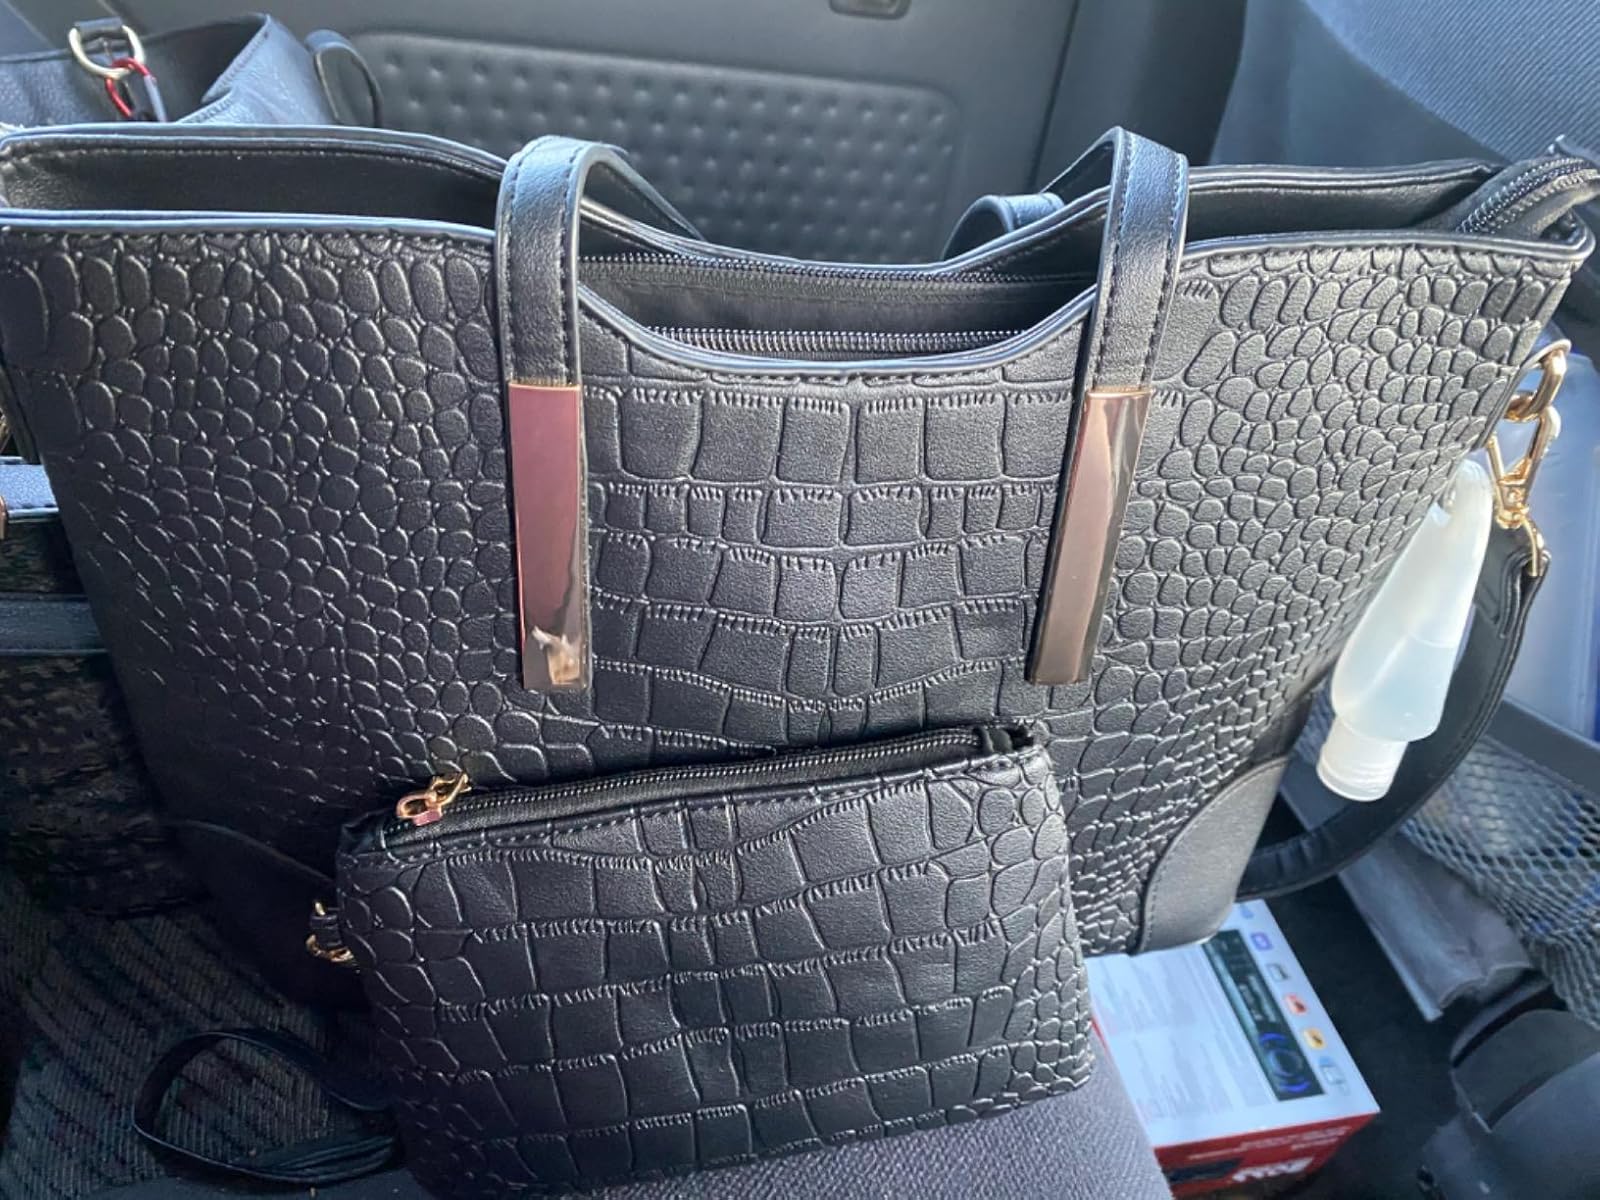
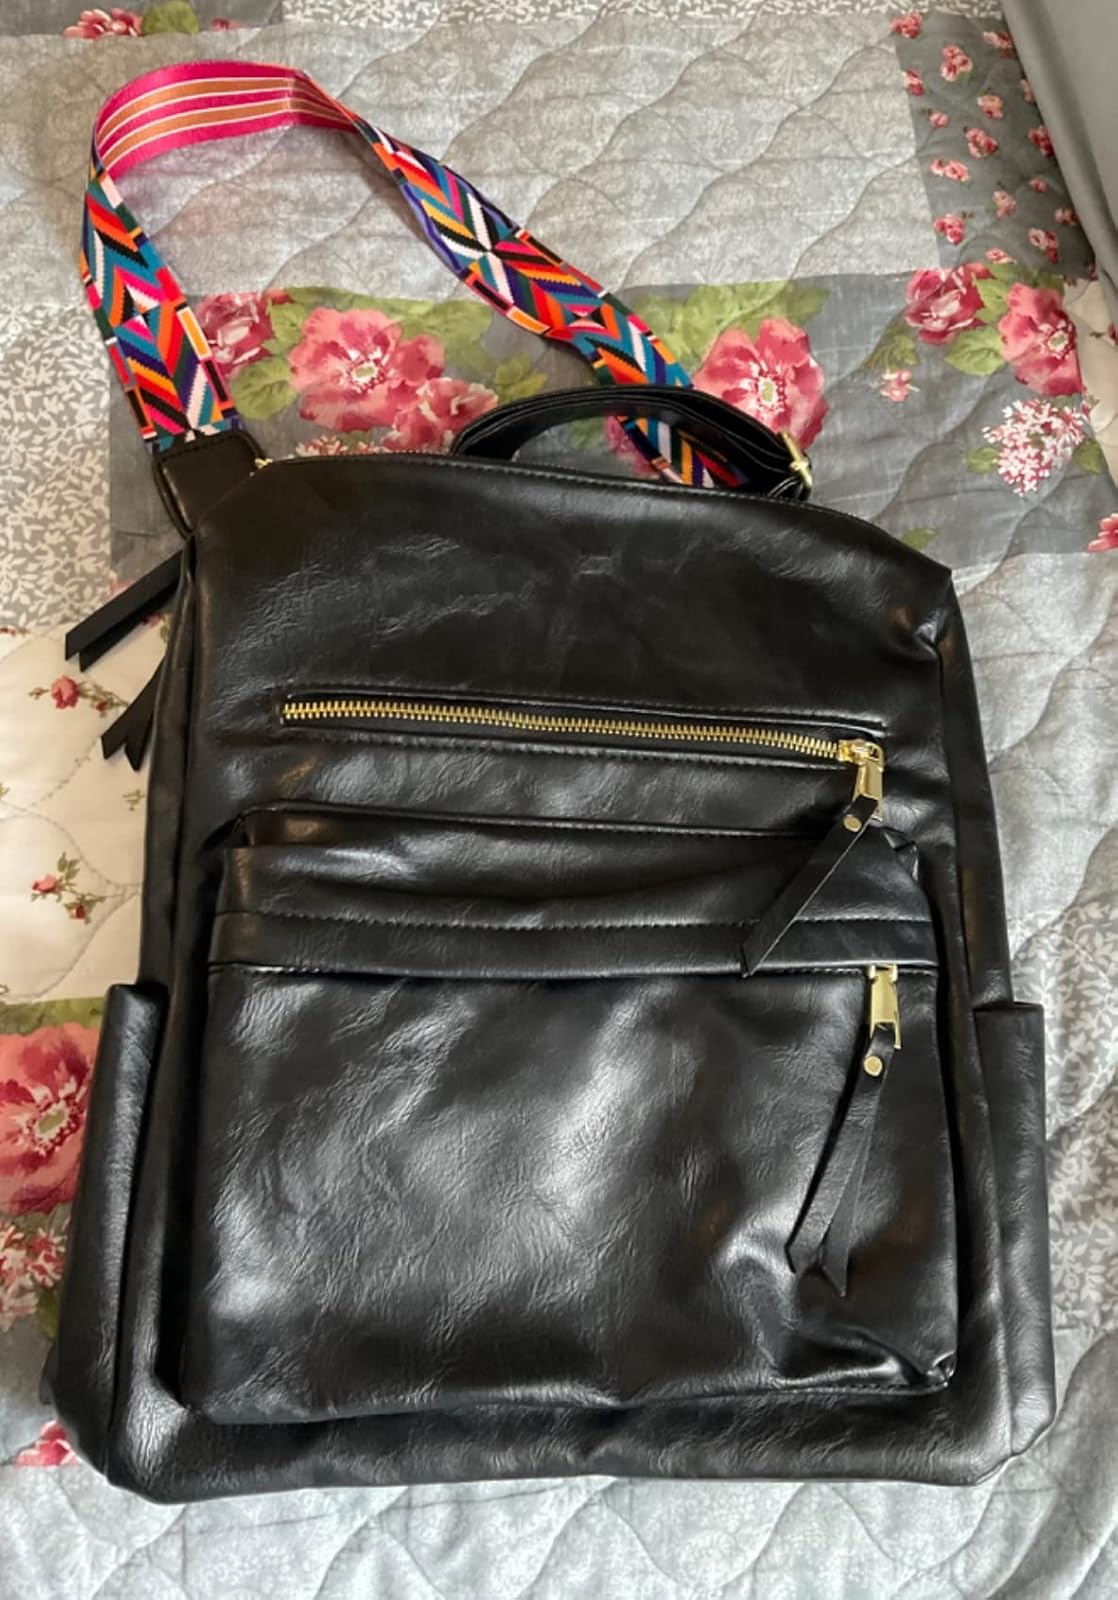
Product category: accessories_handbag
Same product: no